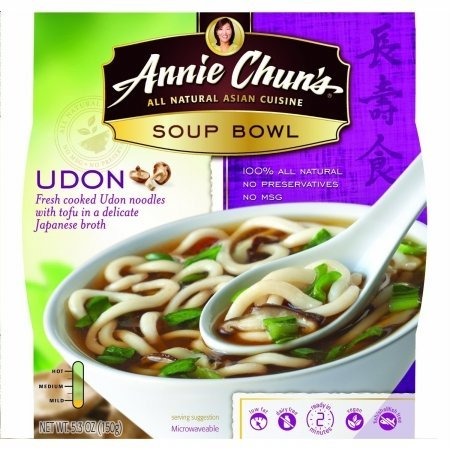
Item Name: SOUP BOWL UDON
Bullet Point: Great Product
Value: 1.0
Unit: Ounce

Price: 7.99